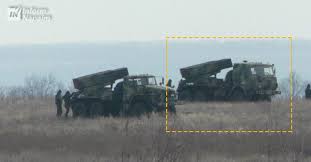
Label: Self Propelled Artillery